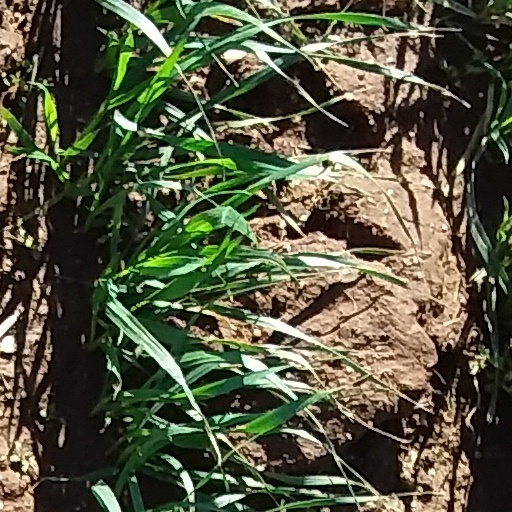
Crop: wheat